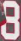
Number: 8